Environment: real
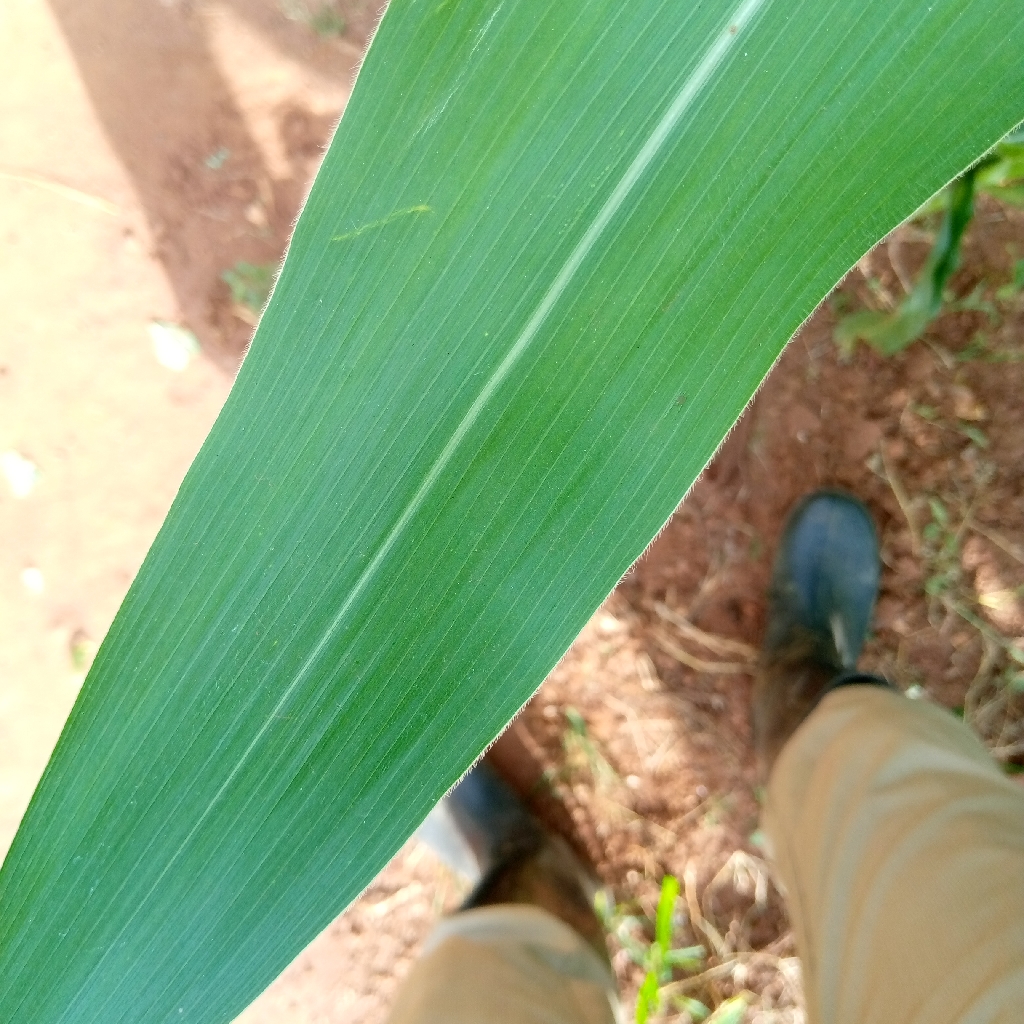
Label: healthy